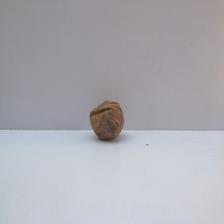
Size: Spoiled